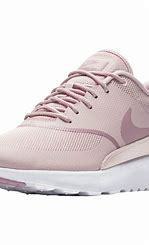
Brand: Nike
Model: Air Max Thea